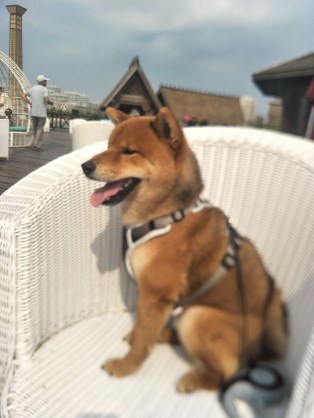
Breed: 1043-n000001-Shiba_Dog